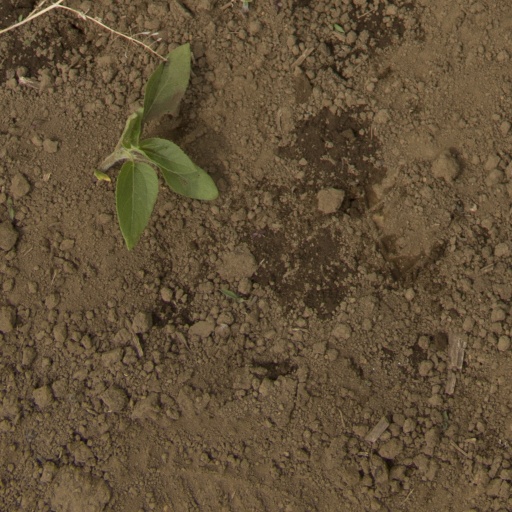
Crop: Jerusalem artichoke